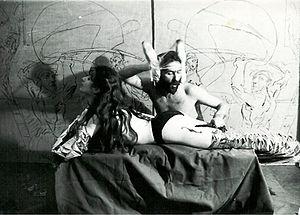
Piotr Szmitke, Musique sur une femme et un âne
Piotr Schmidtke est un artiste interdisciplinaire et un théoricien de l’art. Artiste visuel, scénographe, compositeur, dramaturge et réalisateur, il est le théoricien du métavérisme. Le premier manifeste métavériste est publié en 1998 à Paris où il a vécu dix ans. Dans le manifeste, c’est l’histoire elle-même qui est considérée comme matériau artistique tandis que l’artiste devient le conservateur qui établit ses règles.